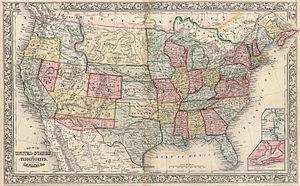
L'Arizona confédéré était un territoire revendiqué, entre 1861 et 1865, par les États confédérés d'Amérique pendant la guerre de Sécession. Il se composait de la portion du Territoire du Nouveau-Mexique située au sud du 34ᵉ parallèle nord incluant des parties des États actuels du Nouveau-Mexique et de l'Arizona. Sa capitale était Mesilla une localité de la frontière sud. Le territoire revendiqué par les Confédérés recouvrait le Territoire de l'Arizona créé par le gouvernement de l'Union en 1863, mais l'Arizona confédéré correspondait à la moitié sud du Territoire du Nouveau-Mexique, préexistant, tandis que le Terroire de l'Arizona, tel que défini par les Nordistes, correspondait à la moitié ouest de ce qui avait été le Territoire du Nouveau-Mexique.